Luke Haakenson

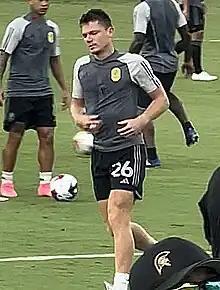
Haakenson with Nashville SC in 2023

Luke Haakenson (born September 10, 1997) is an American professional soccer player who plays as an attacking midfielder for USL Championship club San Antonio FC.